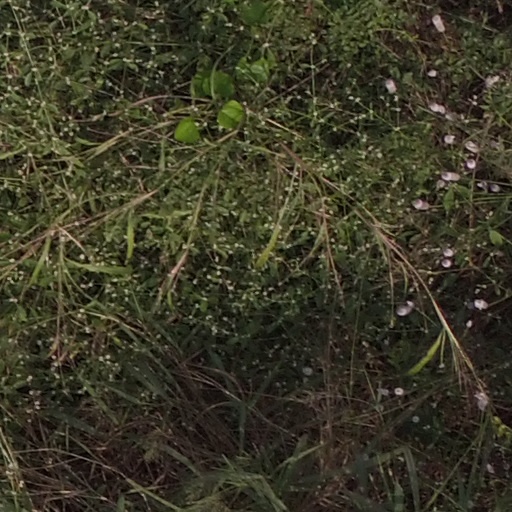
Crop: maize; corn